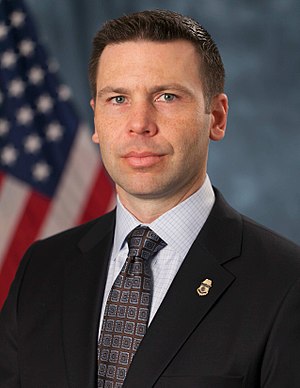
Regeringen Donald Trump / Sammensætning
Kevin McAleenan
Regeringen Donald Trump tiltrådte som USA's regering den 20. januar 2017.